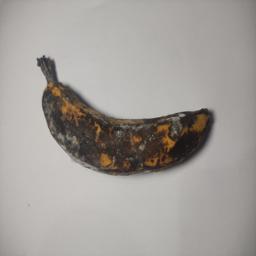
Banana variety: Sagor Kola